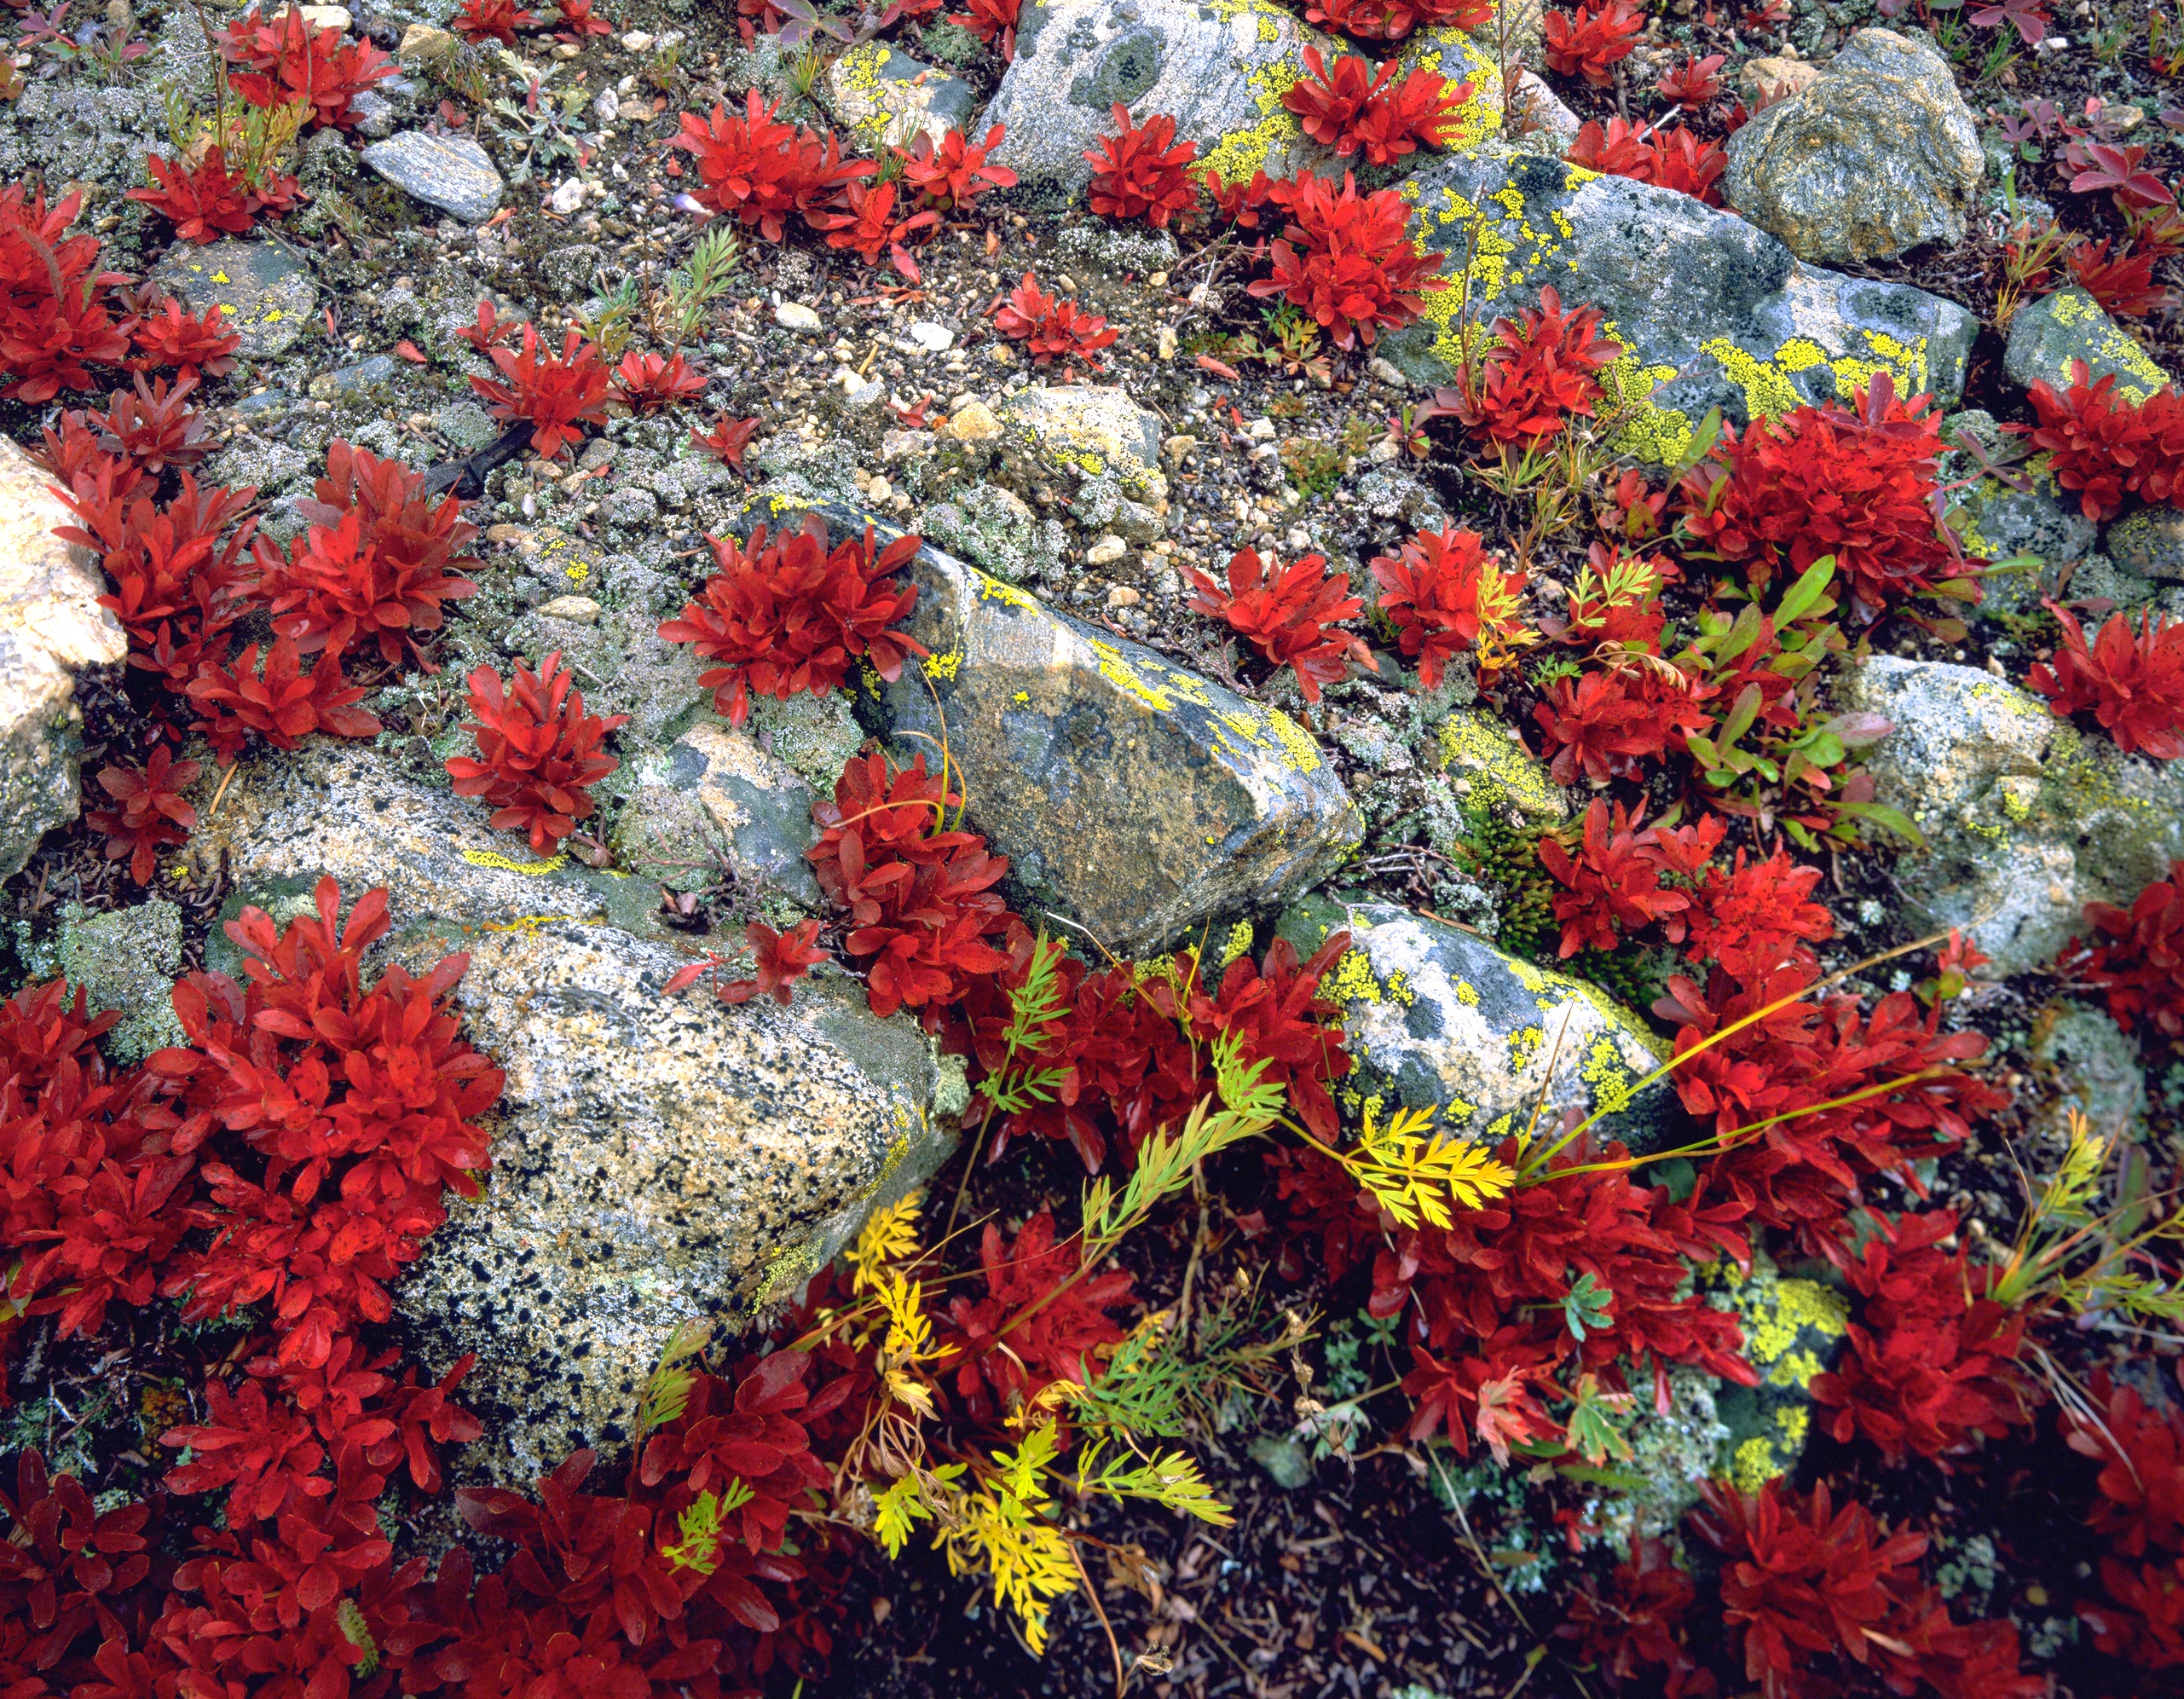
tree, nature, forest, plant, ground, leaf, flower, autumn, botany, colorful, flora, season, plants, rocks, shrub, flowering plant, woody plant, land plant